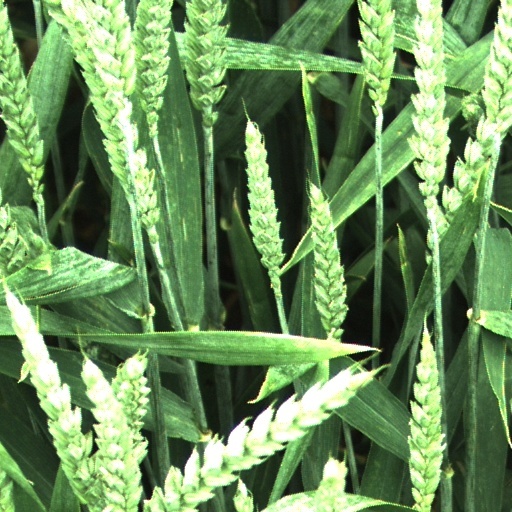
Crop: wheat